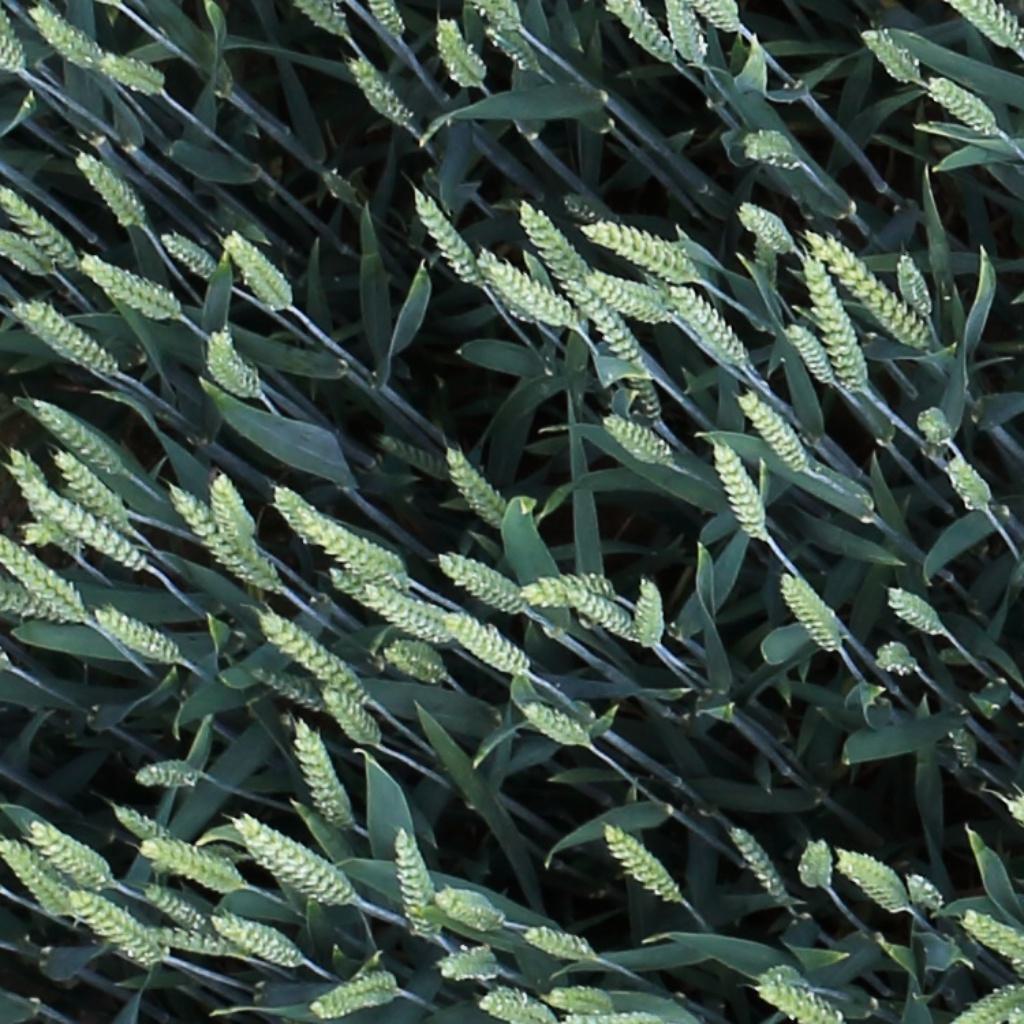
Country: Switzerland
Location: Usask
Wheat development stage: Filling